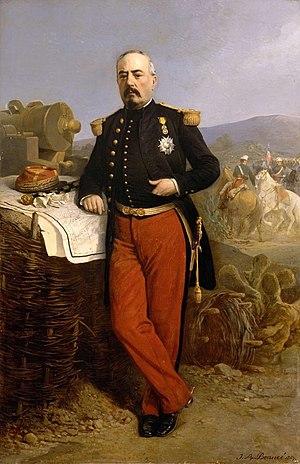
Mise sur pied dès la déclaration de guerre le 18 juillet 1870, l'armée dite du Rhin est une unité militaire française qui combat durant la guerre franco-prussienne.
François Achille Bazaine, né à Versailles le 13 février 1811 et mort à Madrid le 23 septembre 1888, est un militaire français.
Ferdinand Maximilien de Habsbourg-Lorraine, né à Vienne le 6 juillet 1832 et mort fusillé au Cerro de las Campanas à Santiago de Querétaro le 19 juin 1867, est un archiduc d'Autriche, prince royal de Hongrie et de Bohême, devenu empereur du Mexique sous le nom de Maximilien Iᵉʳ en 1864. Frère cadet de l'empereur d'Autriche François-Joseph Iᵉʳ, il épouse en 1857 la princesse Charlotte de Belgique.
Cette page recense, par règne ou mandat politique, les personnalités élevées à la dignité de maréchal de France, grand office de la couronne de France, leur portrait et leurs armoiries.
Cette page concerne les événements qui se sont produits durant l'année 1870 en Lorraine.